Progressive Party (South Korea, 2017)

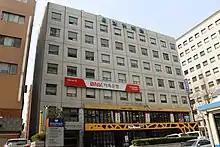
Party headquarters

The Progressive Party (then called the Minjung Party) was formed on 15 October 2017 as a merger of the New People's Party and People's United Party. Both parties were continuations of the Unified Progressive Party, a party that was dissolved and banned by a Constitutional Court ruling in 2014 for its allegedly pro-North Korean and "anti-constitutional" activity.